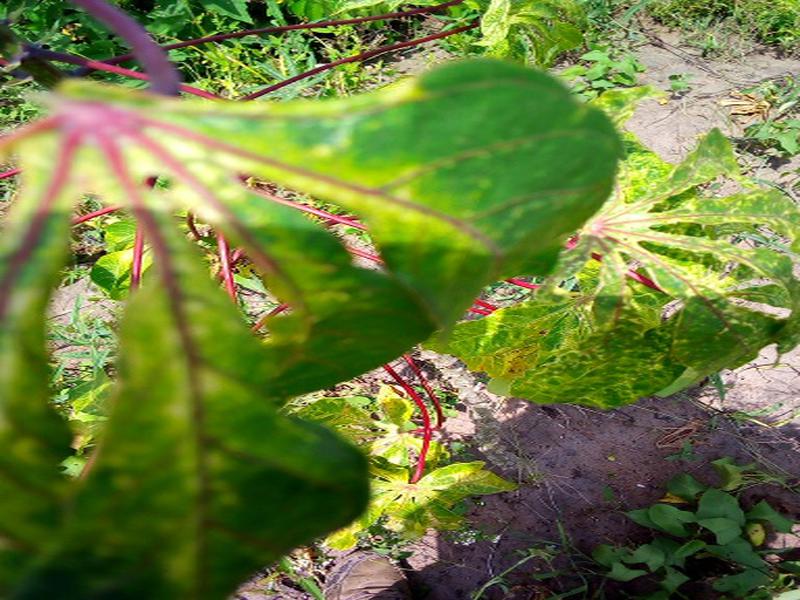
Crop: cassava
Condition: mosaic_disease